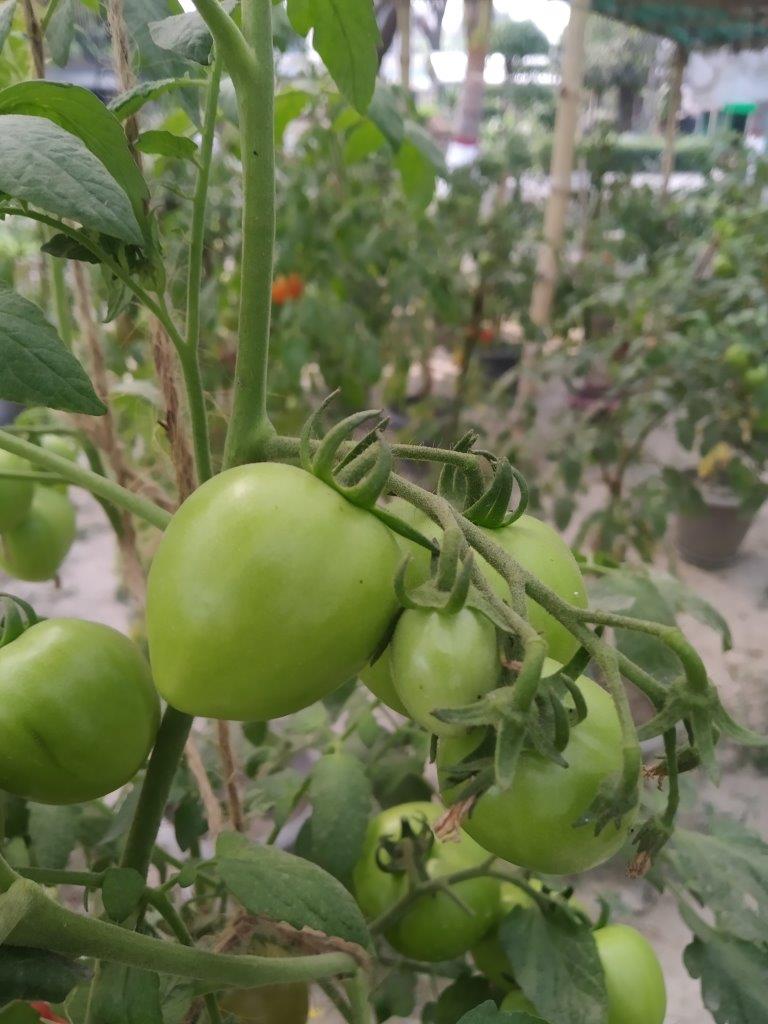
Maturity: Immature